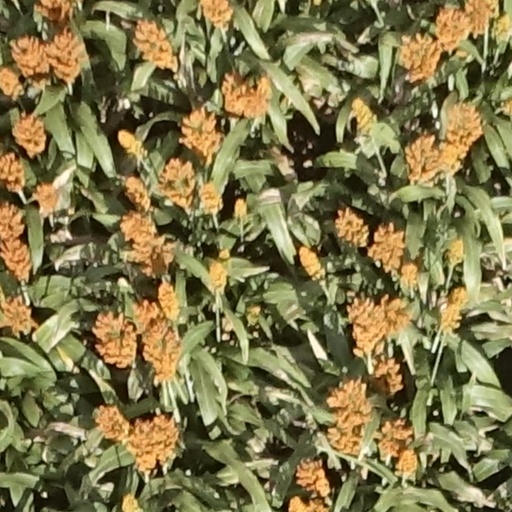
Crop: sorghum